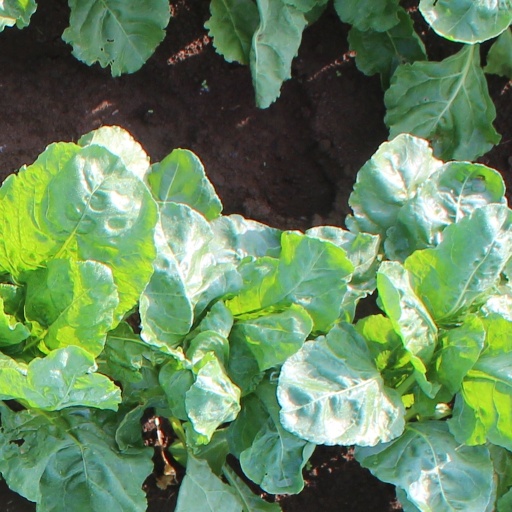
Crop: sugar beet